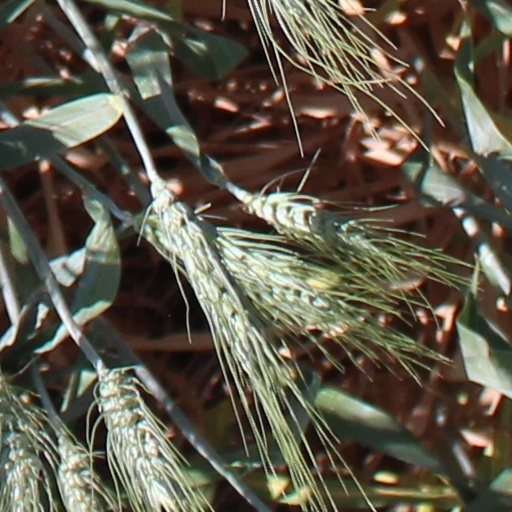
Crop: wheat